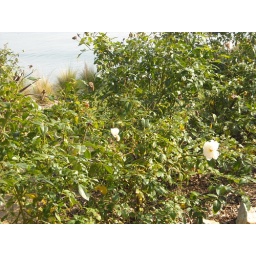
Pretty white flowers along the path by the shore